River E

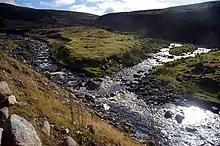
Confluence with the Allt a' Ghille Charaich

The River E is a river in the Highlands of Scotland. It begins in the north-west of the Monadh Liath, to the south-east of Loch Ness. It runs in a north-westerly direction for about 10 km, before flowing into Loch Mhòr. The river has a catchment area of which has an annual rainfall of around giving an average flow around .